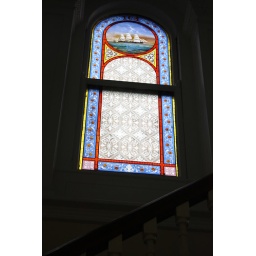
Stain glass window in Carrighouse